Miu Tsai Tun

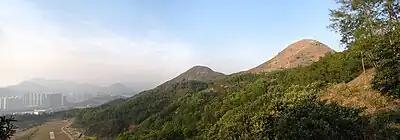
Miu Tsai Tun (middle) and nearby High Junk Peak (right)

Miu Tsai Tun is 333m in height. To the south lies a famous mountain called High Junk Peak.